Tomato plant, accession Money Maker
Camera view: tilt-top (135 deg); turntable rotation: 300 degrees
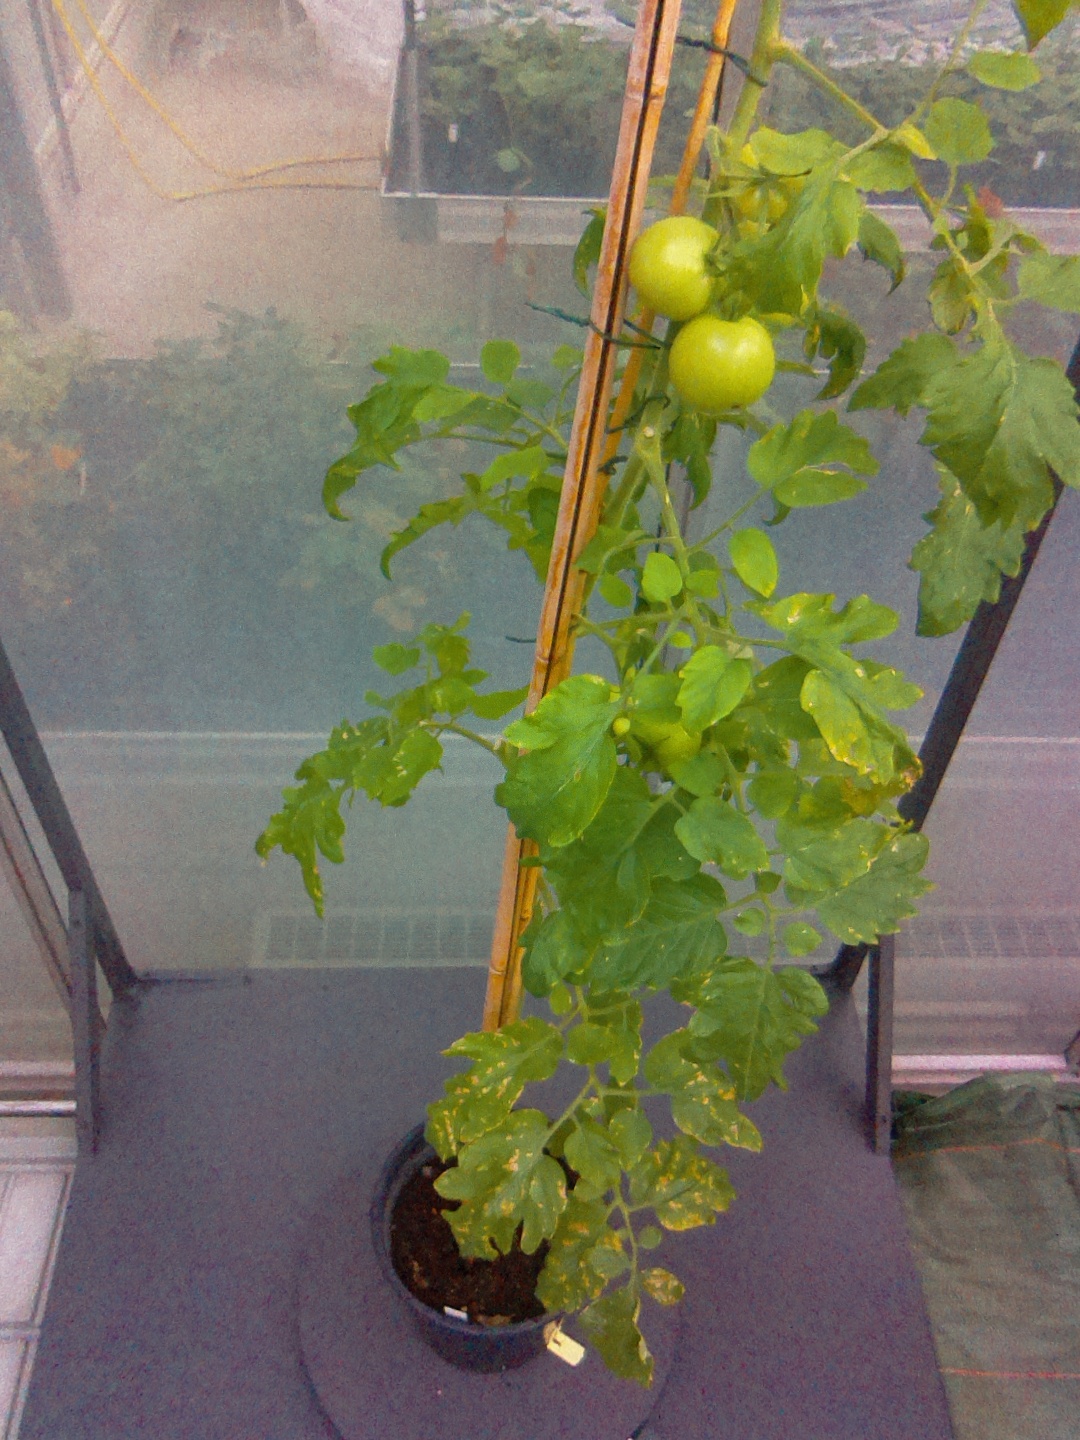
BBCH growth stage 78: 80% -90% of final fruit size